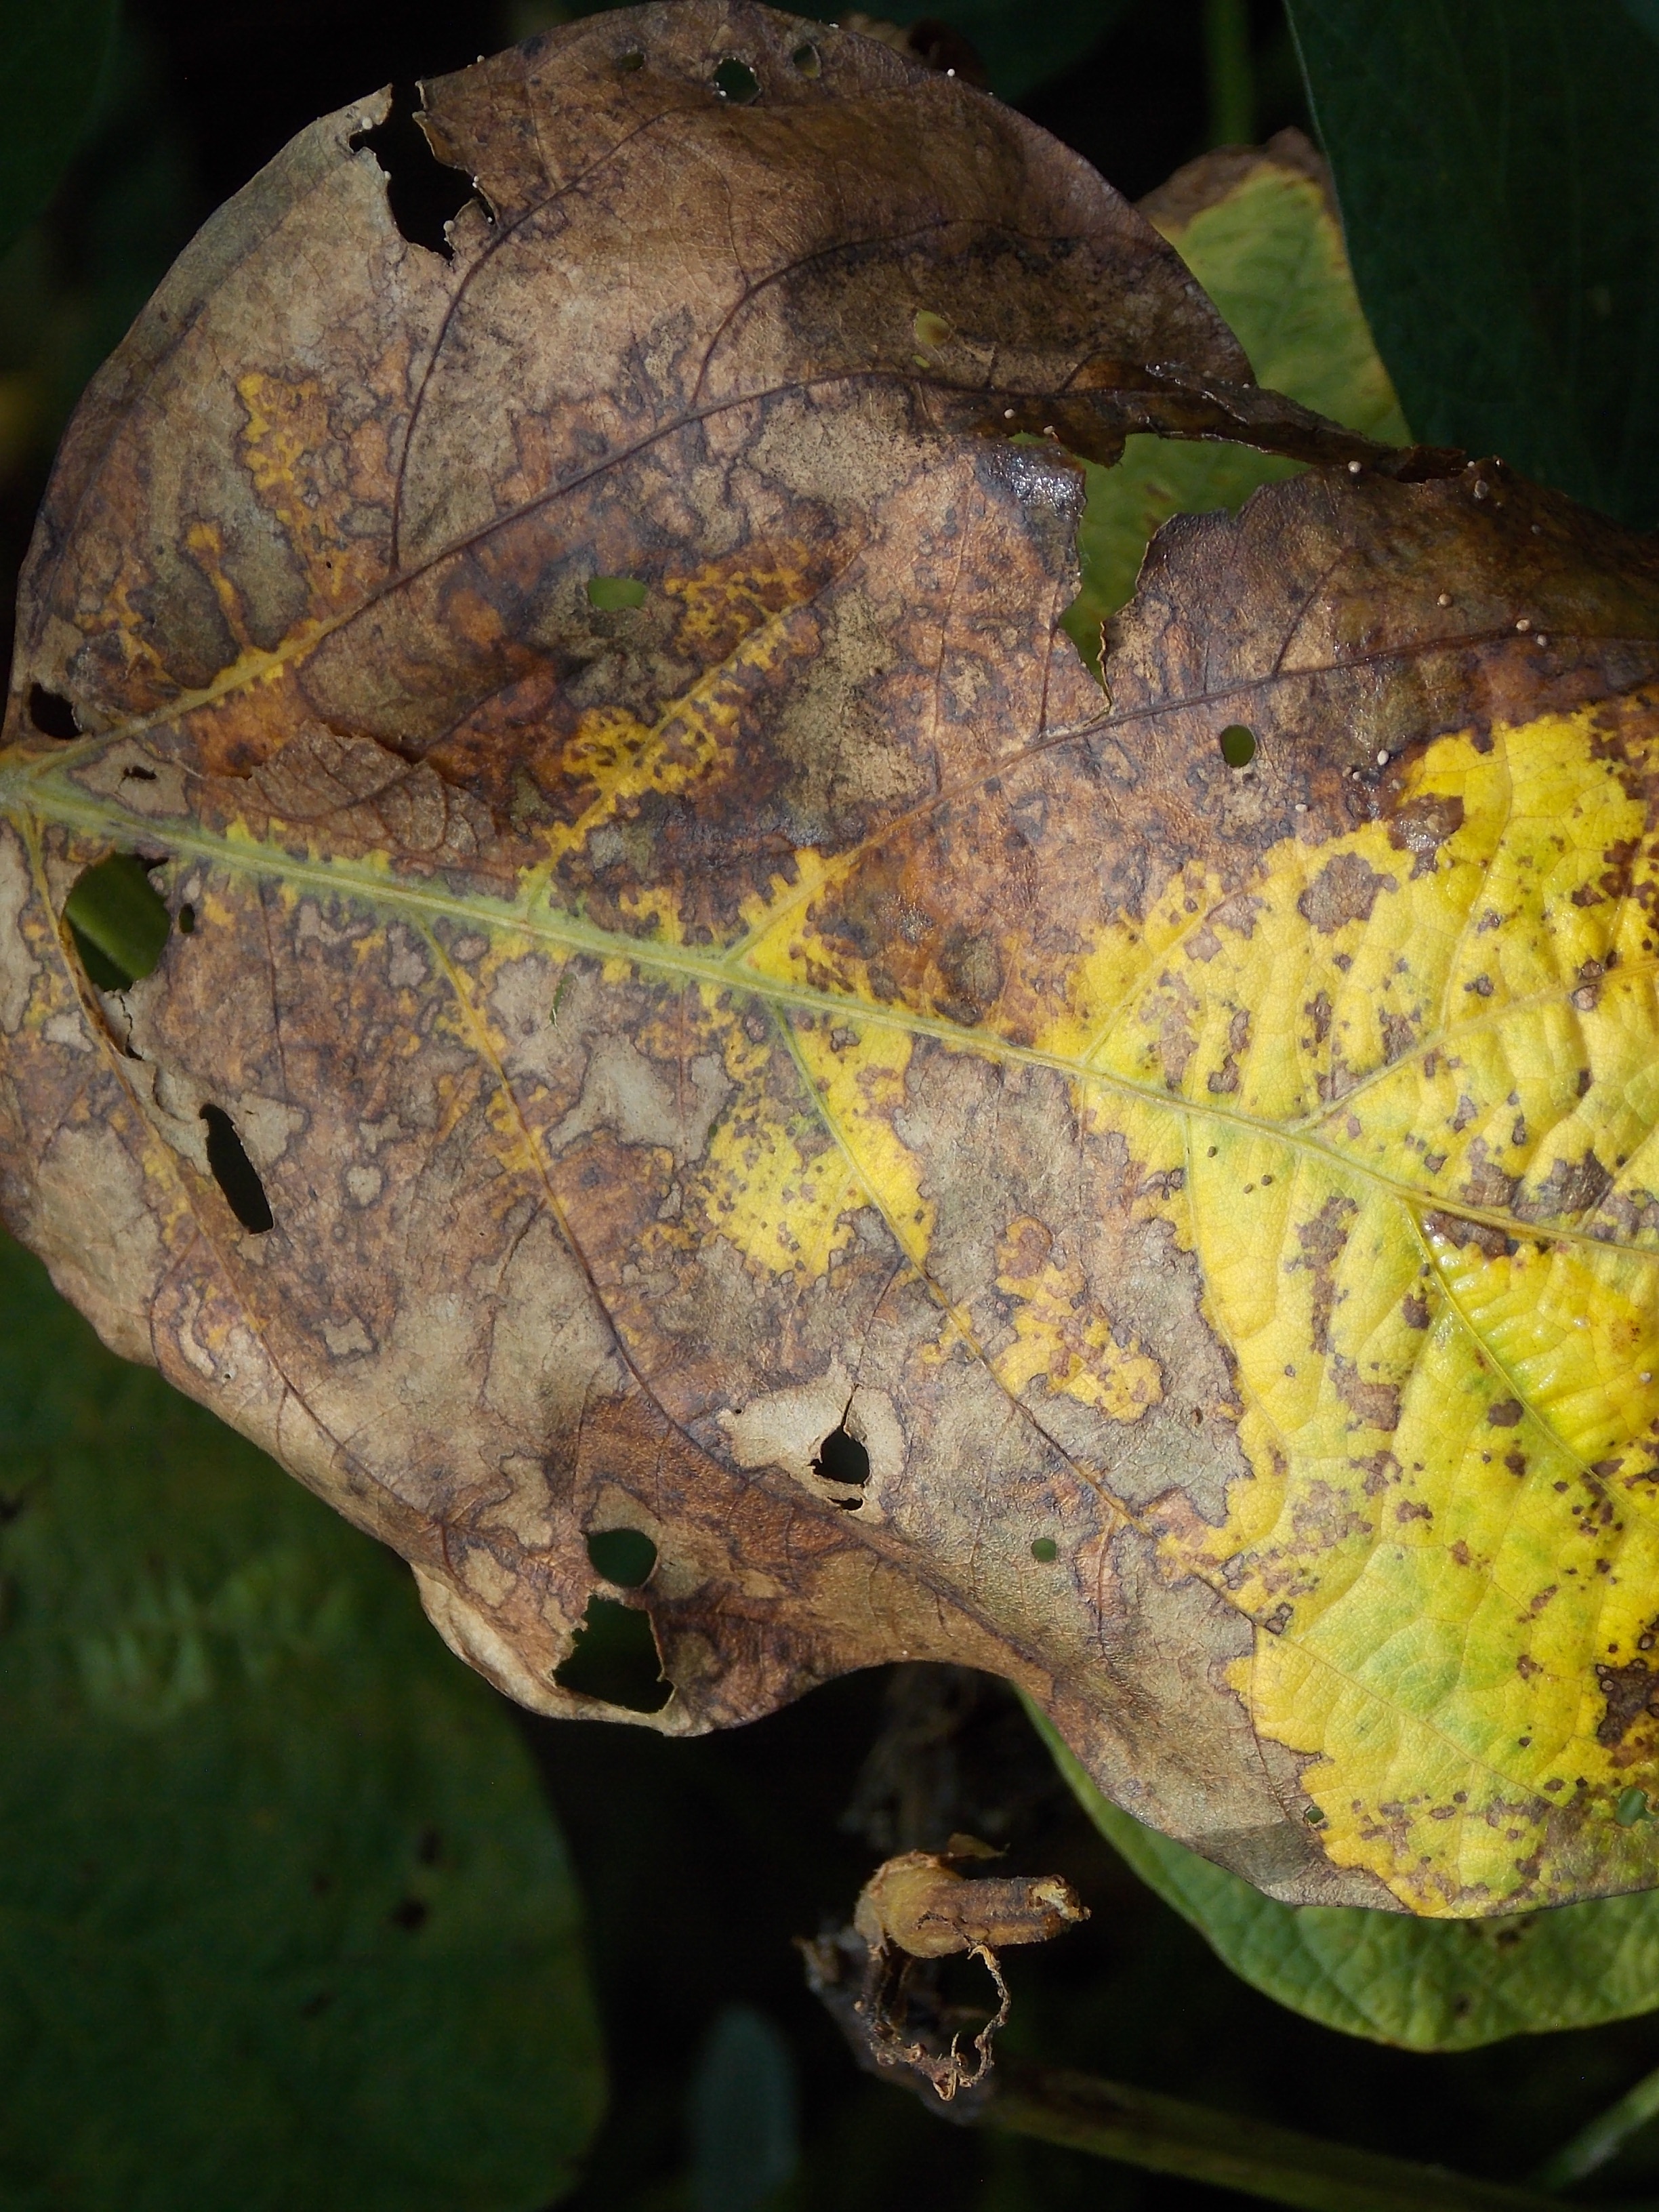
Label: Disease